Electoral history of Norman Kirk

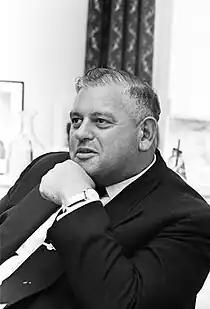
Norman Kirk in 1974

This is a summary of the electoral history of Norman Kirk, Prime Minister of New Zealand (1972–74), Leader of the Labour Party (1965–74), Member of Parliament (1957–74; Lyttelton to 1969, and later Sydenham until 1974).